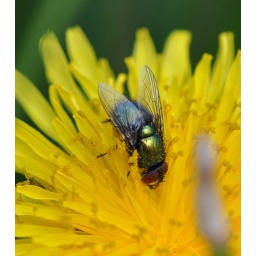
A fly eating in a flower in Parc de Bercy, Paris